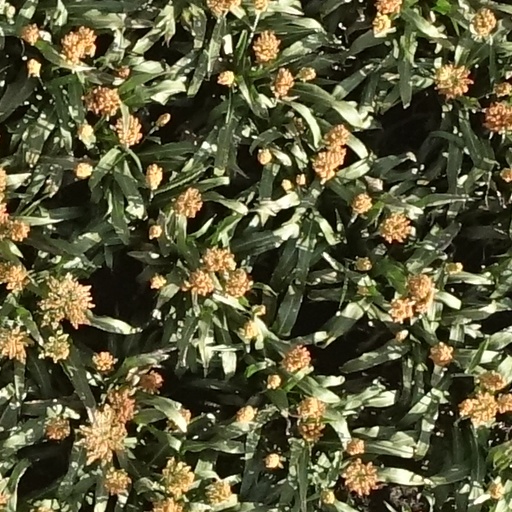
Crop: sorghum